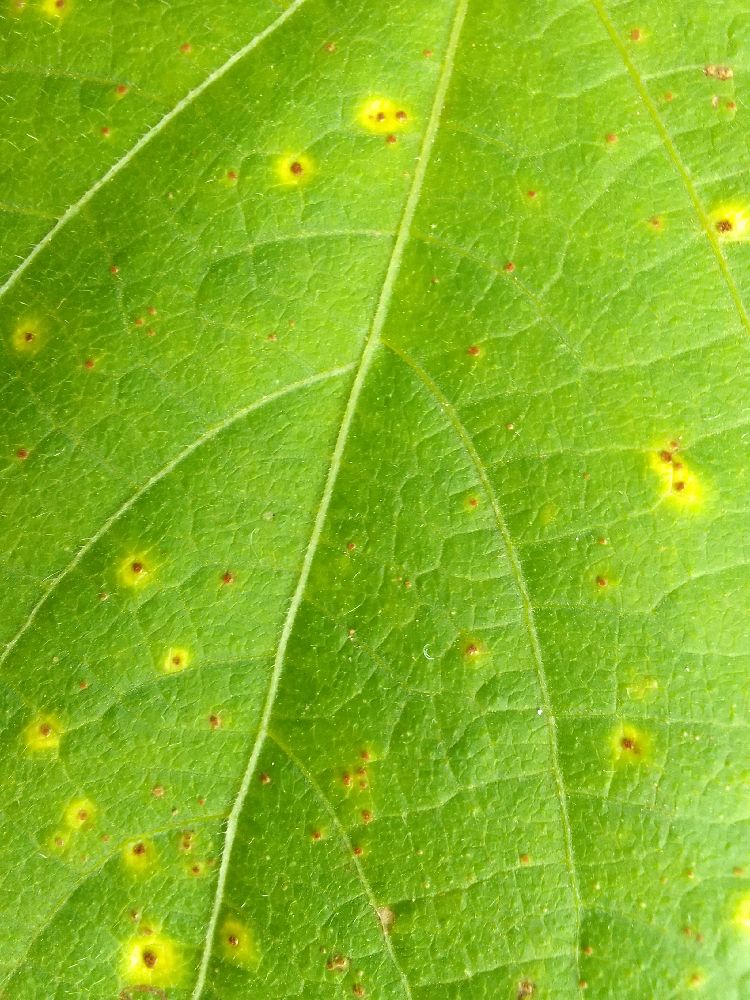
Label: rust